German aircraft carrier Graf Zeppelin

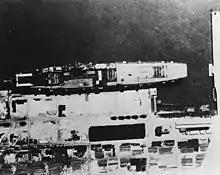
Aerial view of "Graf Zeppelin" in Gotenhafen, February 6, 1942

On 16 November 1935, the contract for "Flugzeugträger A" (Aircraft carrier A)—later christened "Graf Zeppelin"—was awarded to the Deutsche Werke shipyard in Kiel. Construction of the ship was delayed since Deutsche Werke was working at capacity, and the slipway needed for "Graf Zeppelin" was occupied by the new battleship , which was launched on 8 December 1936. Work started on "Graf Zeppelin" on 28 December, when her keel was laid down. She was launched on 8 December 1938, the 24th anniversary of the Battle of the Falkland Islands, and she was christened by Helene von Zeppelin, the daughter of the ship's namesake. At the launching ceremony, Hermann Göring gave a speech. By the end of 1939, she was 85% complete, with a projected completion by the middle of 1940. By September 1939, one carrier-borne wing, "Trägergruppe" 186, had been formed by the Luftwaffe at Kiel Holtenau, composed of three squadrons equipped with Bf 109s and Ju 87s.